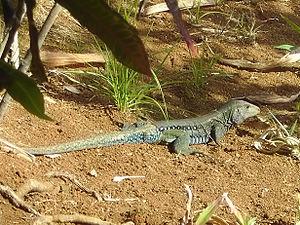
Ameiva fuscata, un améive endémique de la Dominique, nommé localement Abòlò. Woodfordhill, Dominique.
Ameiva est un genre de sauriens de la famille des Teiidae.